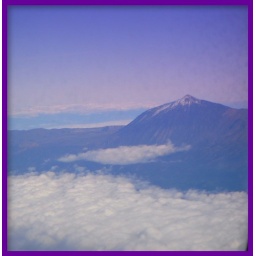
mountain above clouds